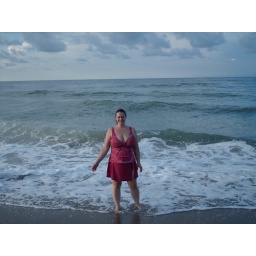
Jaymie standing in the ocean in a hot pink swimsuit